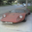
Label: automobile